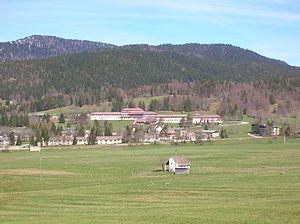
Autrans, Isère, France.
Autrans-Méaudre en Vercors est, depuis le 1ᵉʳ janvier 2016, une commune nouvelle française située dans le département de l'Isère, en région Auvergne-Rhône-Alpes.